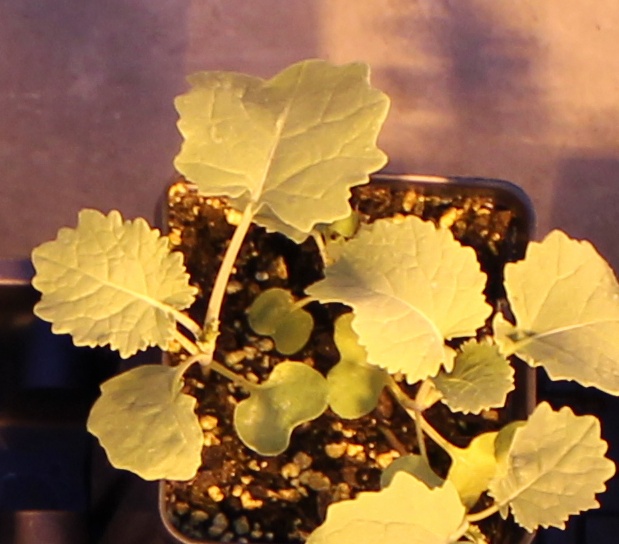
Label: Canola